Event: Nepal Earthquake
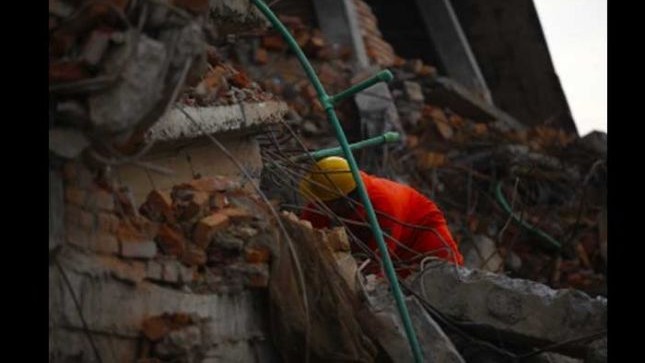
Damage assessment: damage